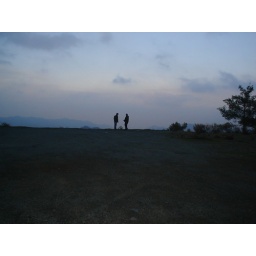
Standing on a hill in my mountain of dreams